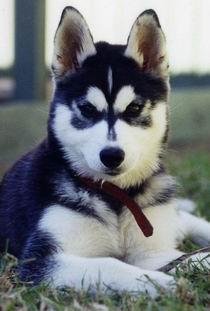
Siberian_husky